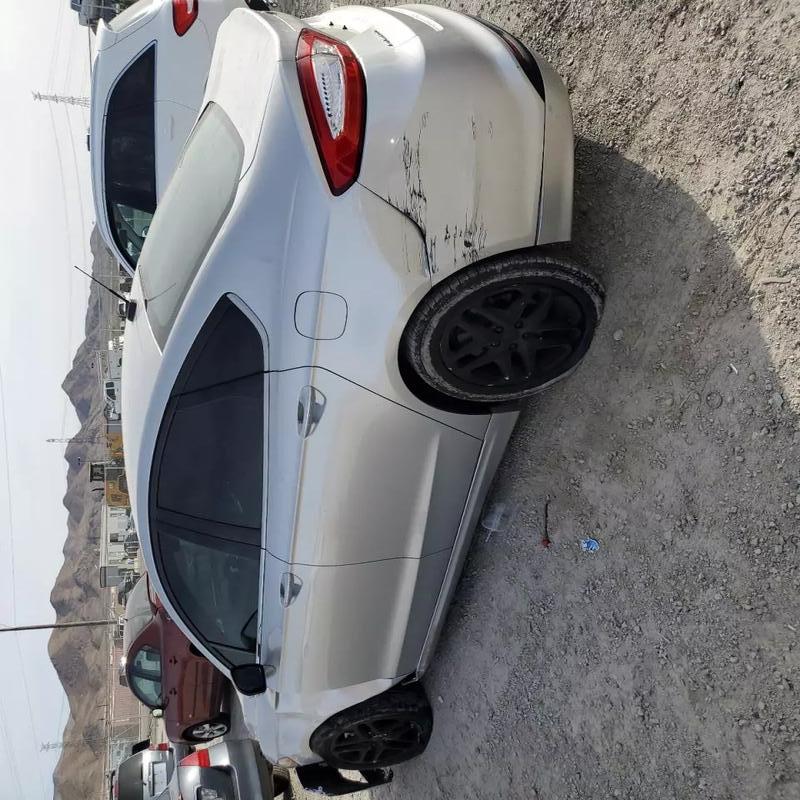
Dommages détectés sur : aile avant gauche, aile arrière gauche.
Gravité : mineur